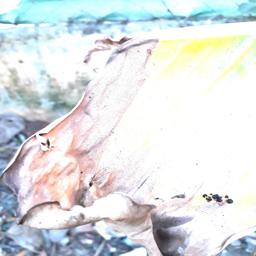
Label: POTASSIUM DEFICIENCY